Fecal occult blood

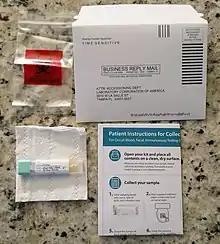
A LabCorp fecal occult blood immunoassay testing kit.

If colon cancer is suspected in an individual (such as in someone with an unexplained anemia), fecal occult blood tests may not be clinically helpful. If a doctor suspects colon cancer, more rigorous investigation is necessary, whether or not the test is positive.